Sea Rogue

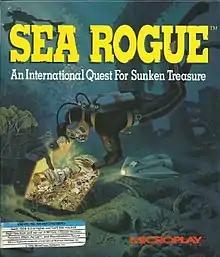

"Sea Rogue" is a game in which over 270 actual shipwrecks from the last 1000 years are available for treasure hunting. Using a six-person archeology crew, the player navigates to the coordinates of a sunken ship and sends four divers to explore the wreck. The player oversees the trawler and its crew, and their funds, and successful finds result in experience points that can be used to improve the skills of crew members and more money which allows the player to buy better ships. The advanced levels of the game involve combat with enemy divers.